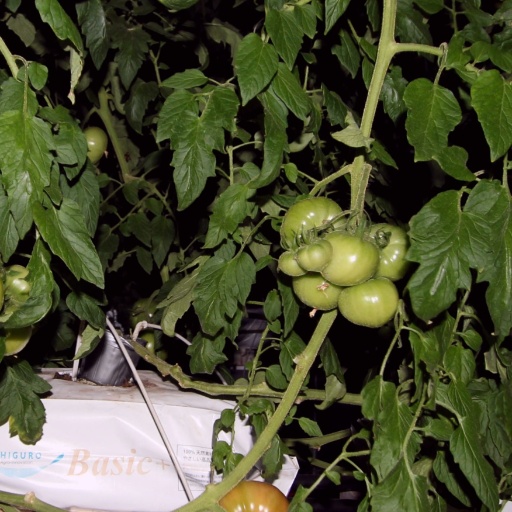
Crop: tomato